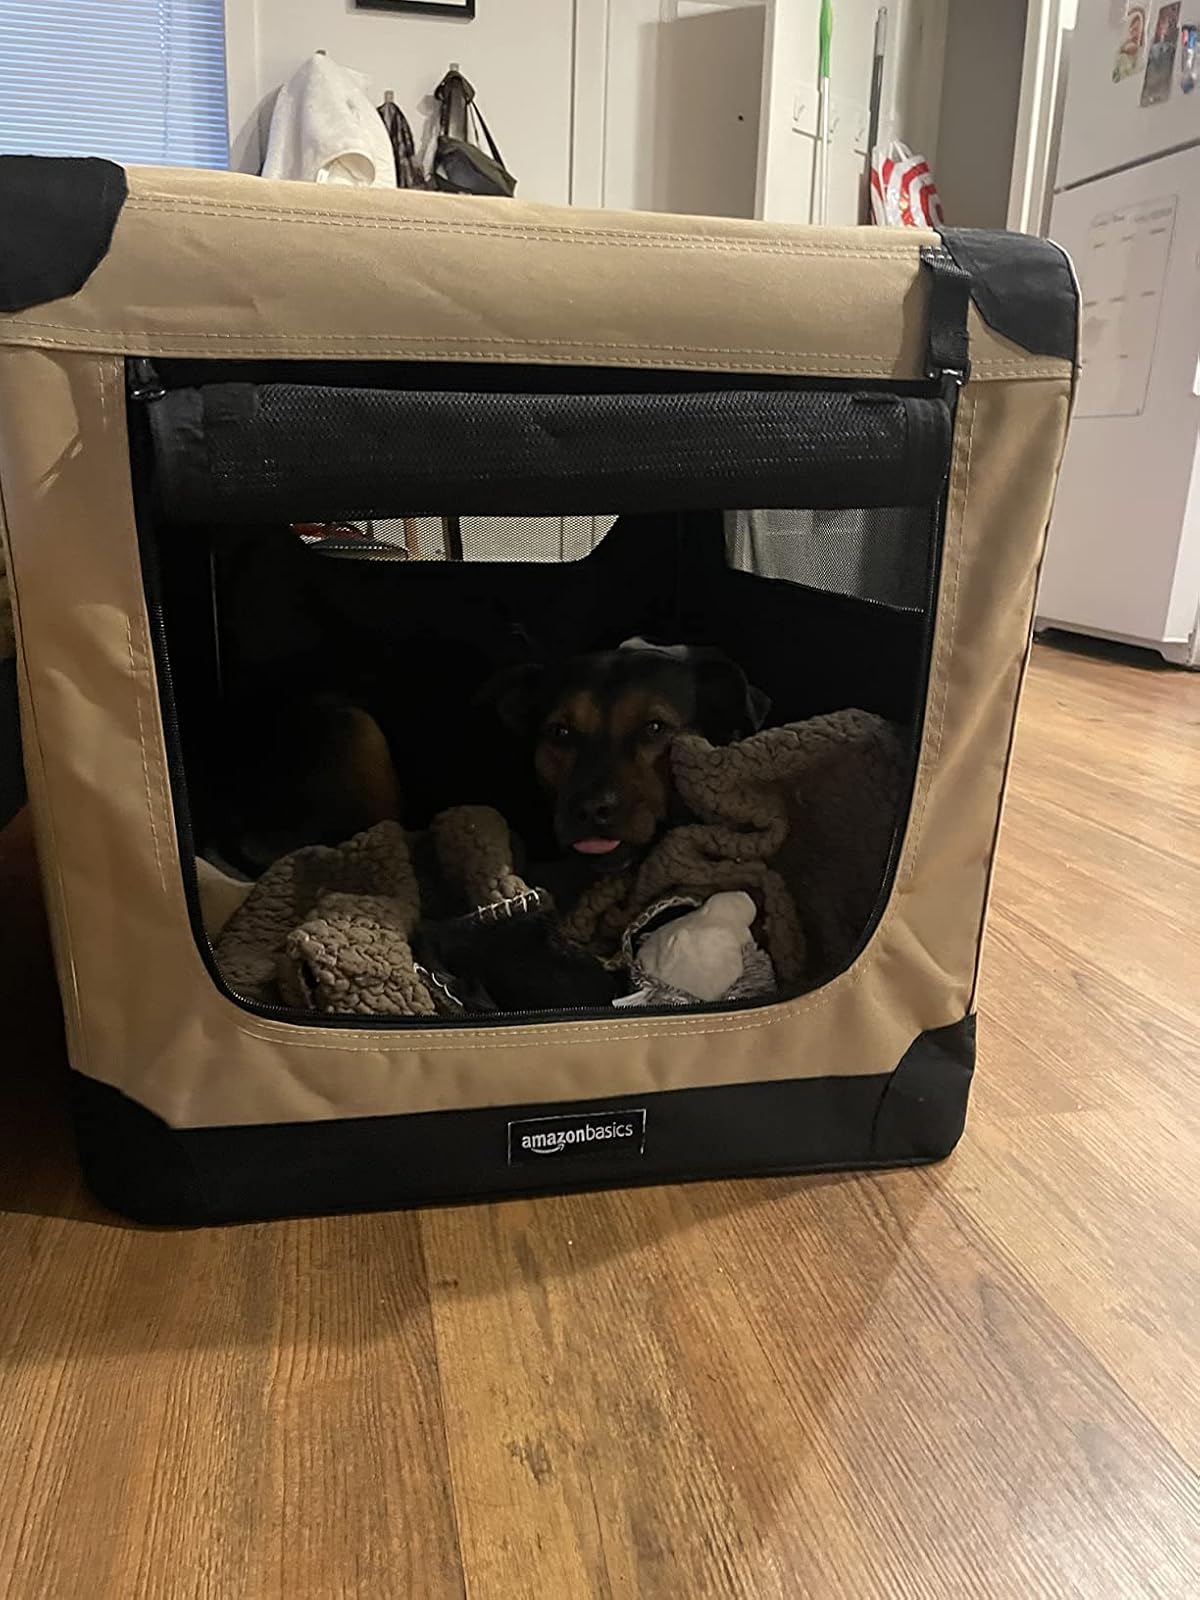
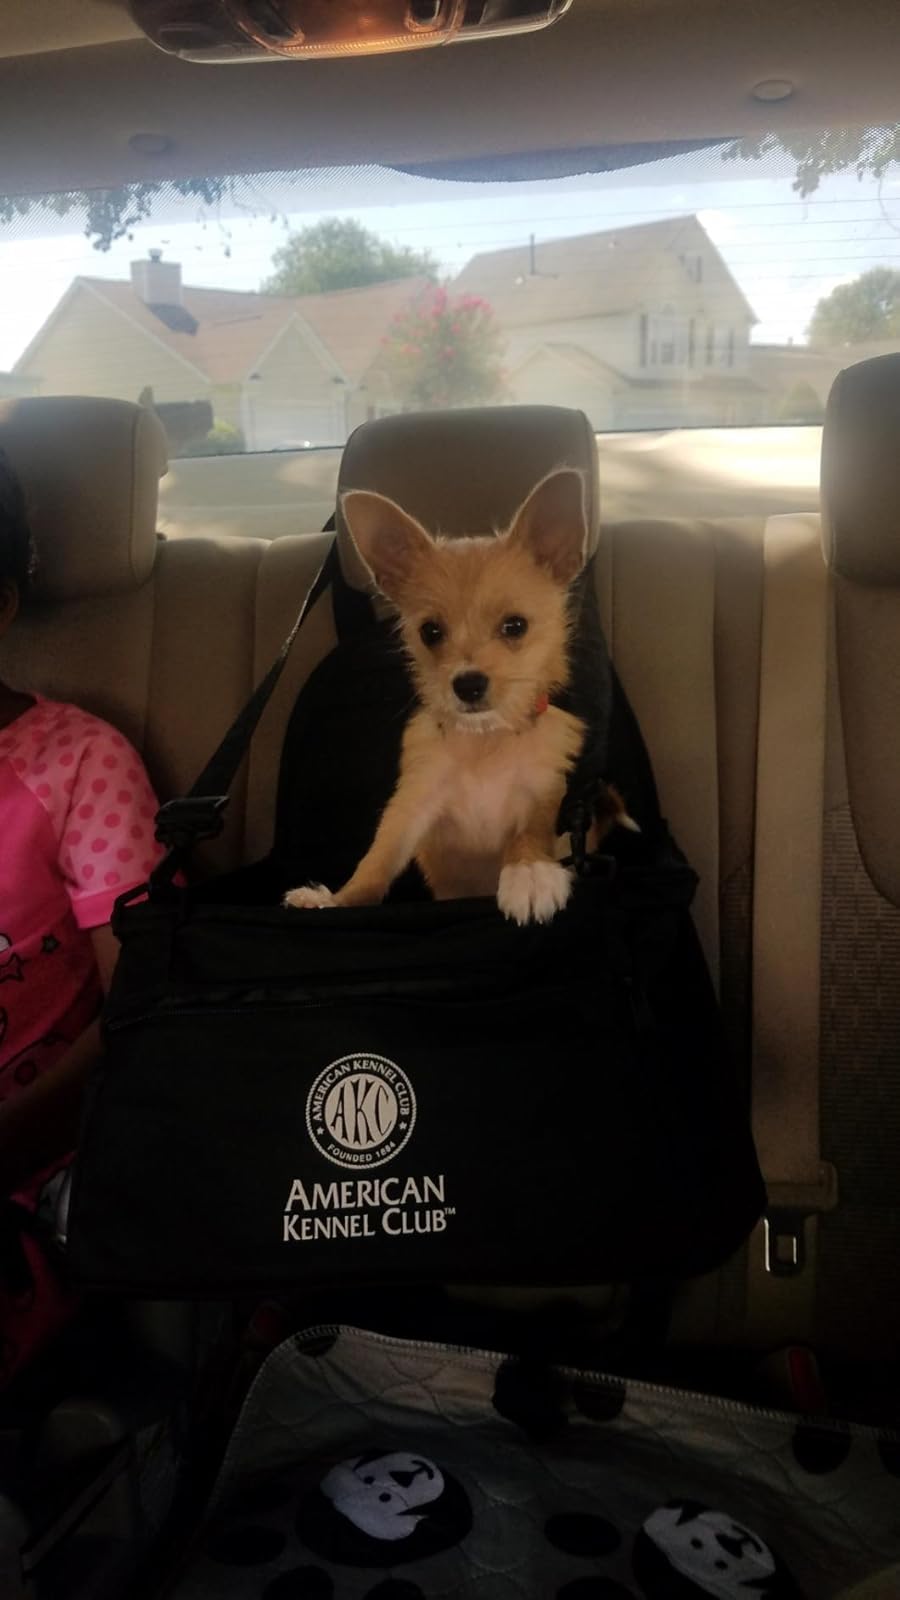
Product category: items_kennel
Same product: no